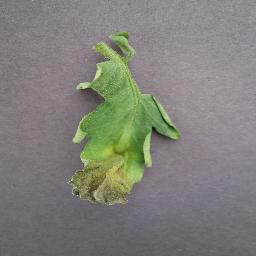
Label: Tomato___Late_blight